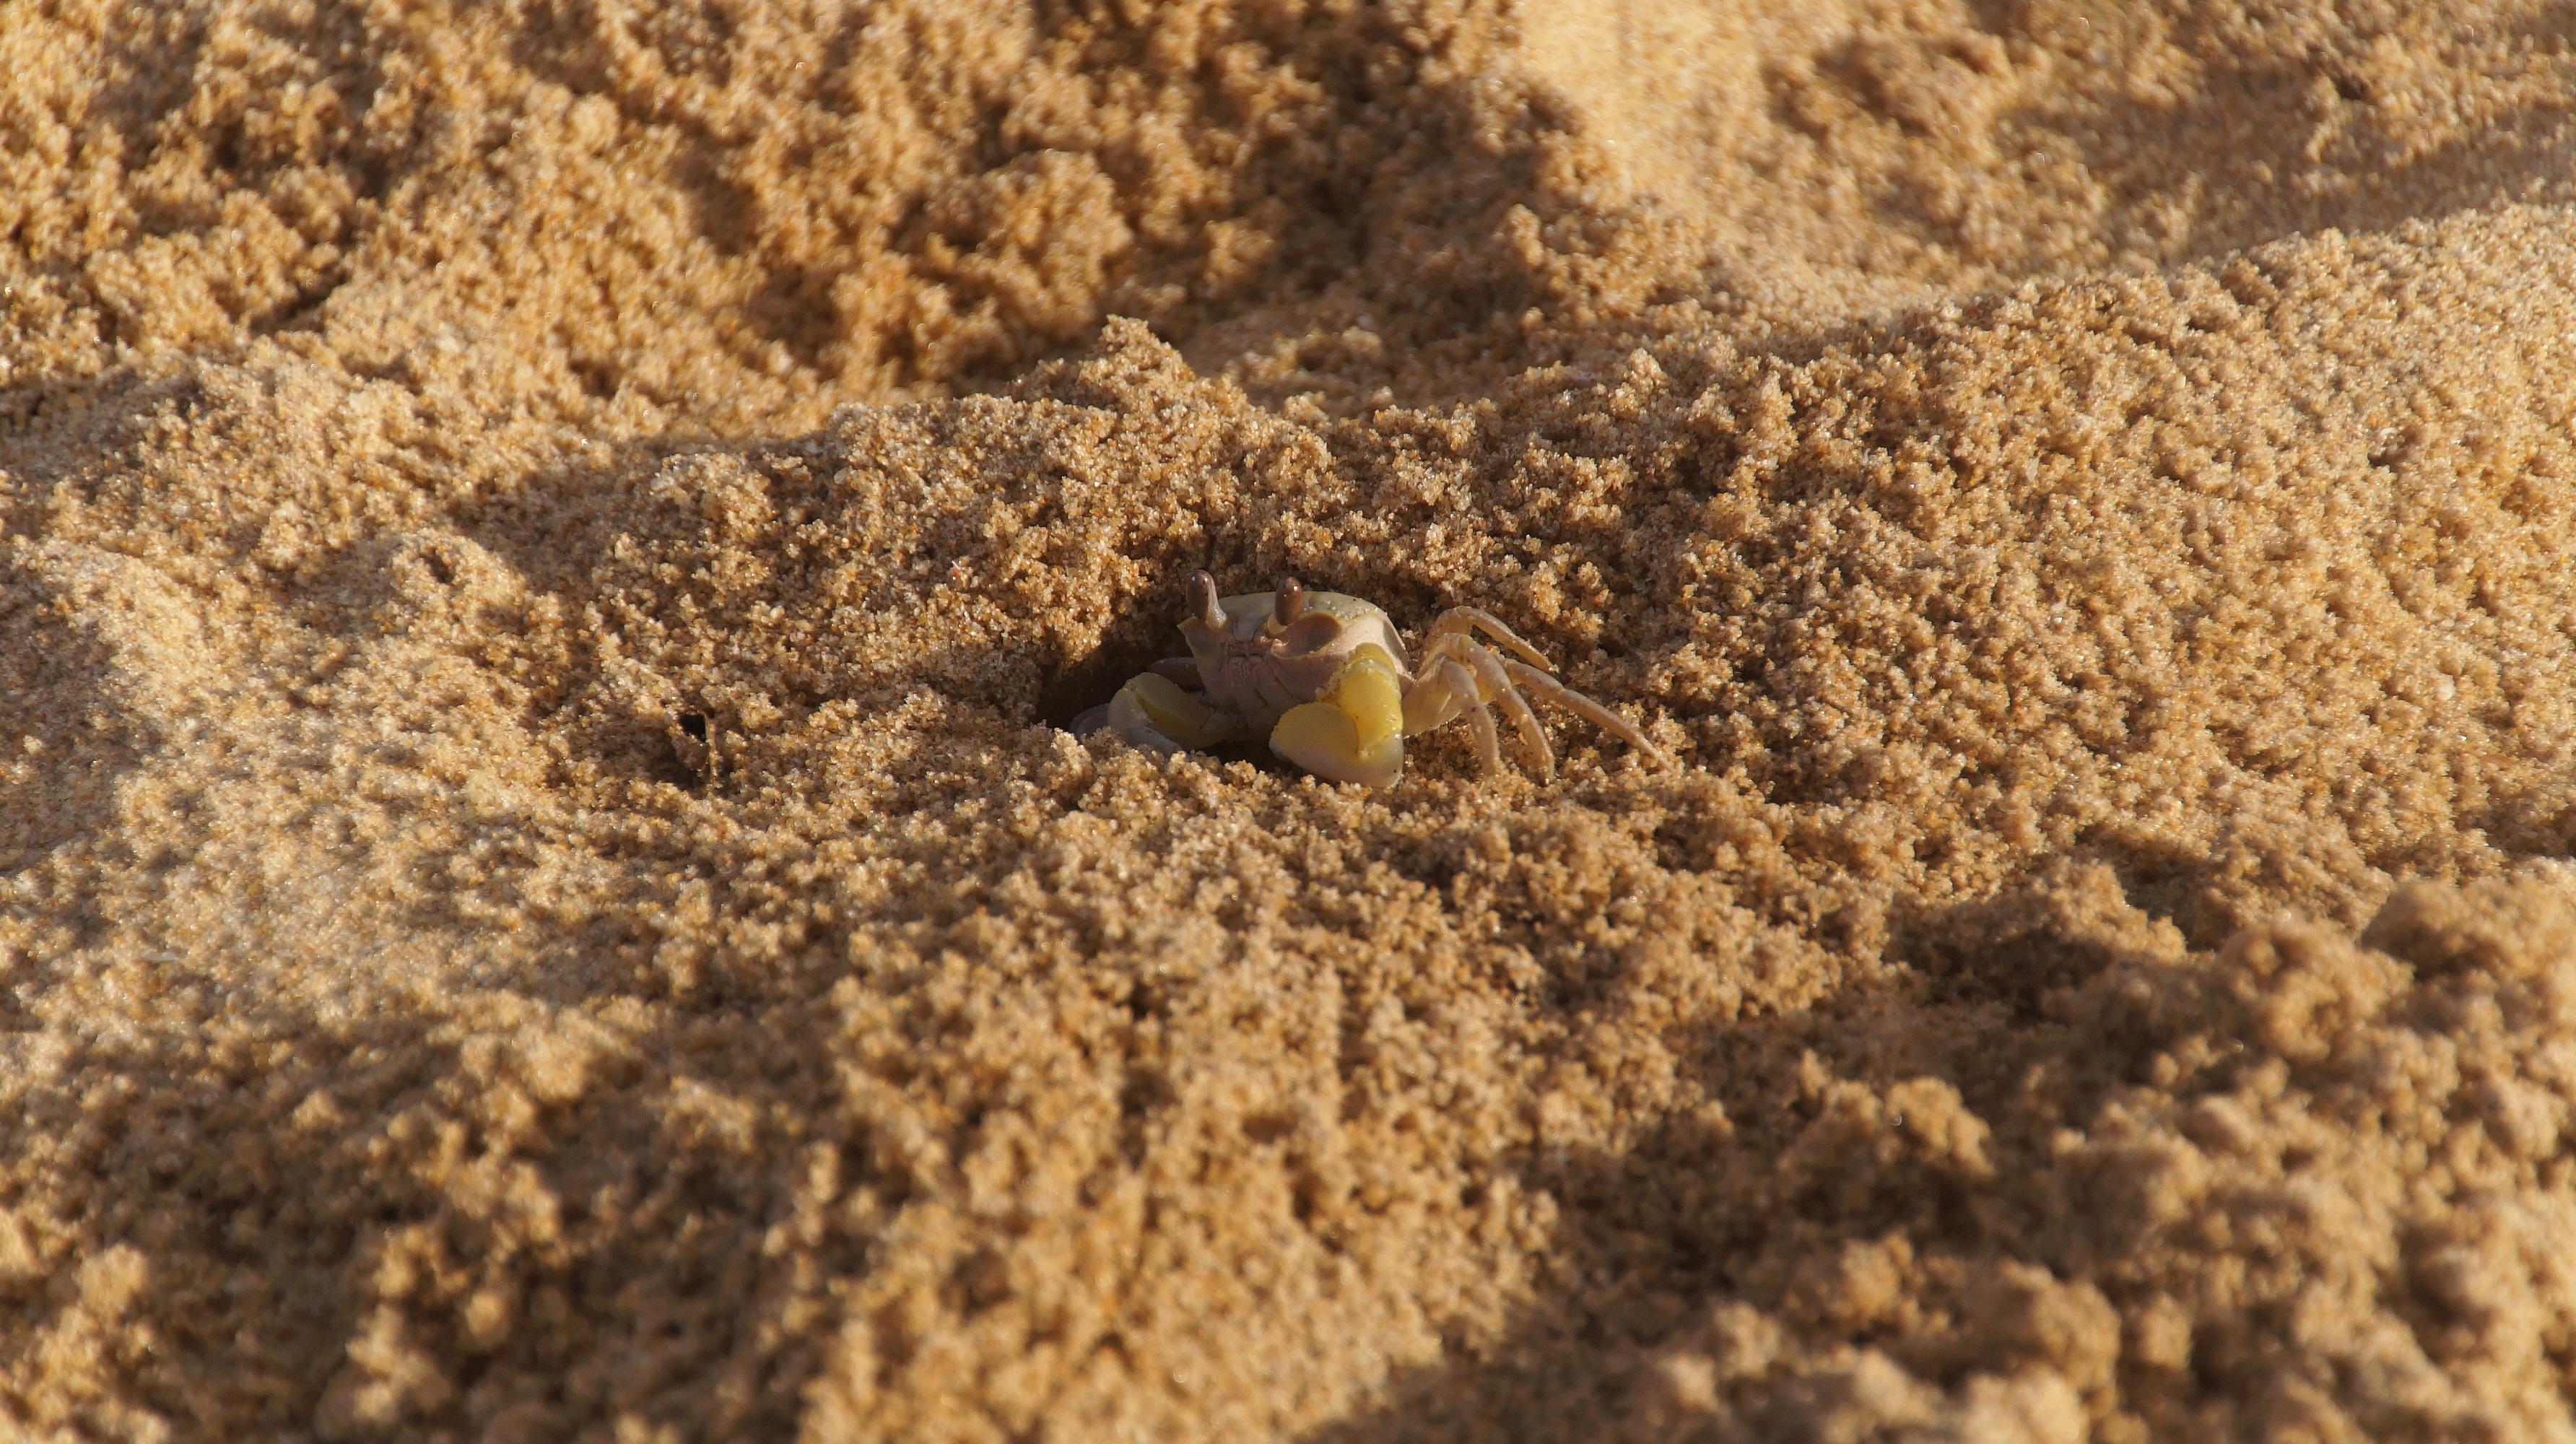
beach, sea, coast, nature, sand, animal, wildlife, insect, macro, soil, shellfish, fauna, crab, invertebrate, close up, pliers, animal world, cancer, scissors, meeresbewohner, macro photography, sand beach, public record